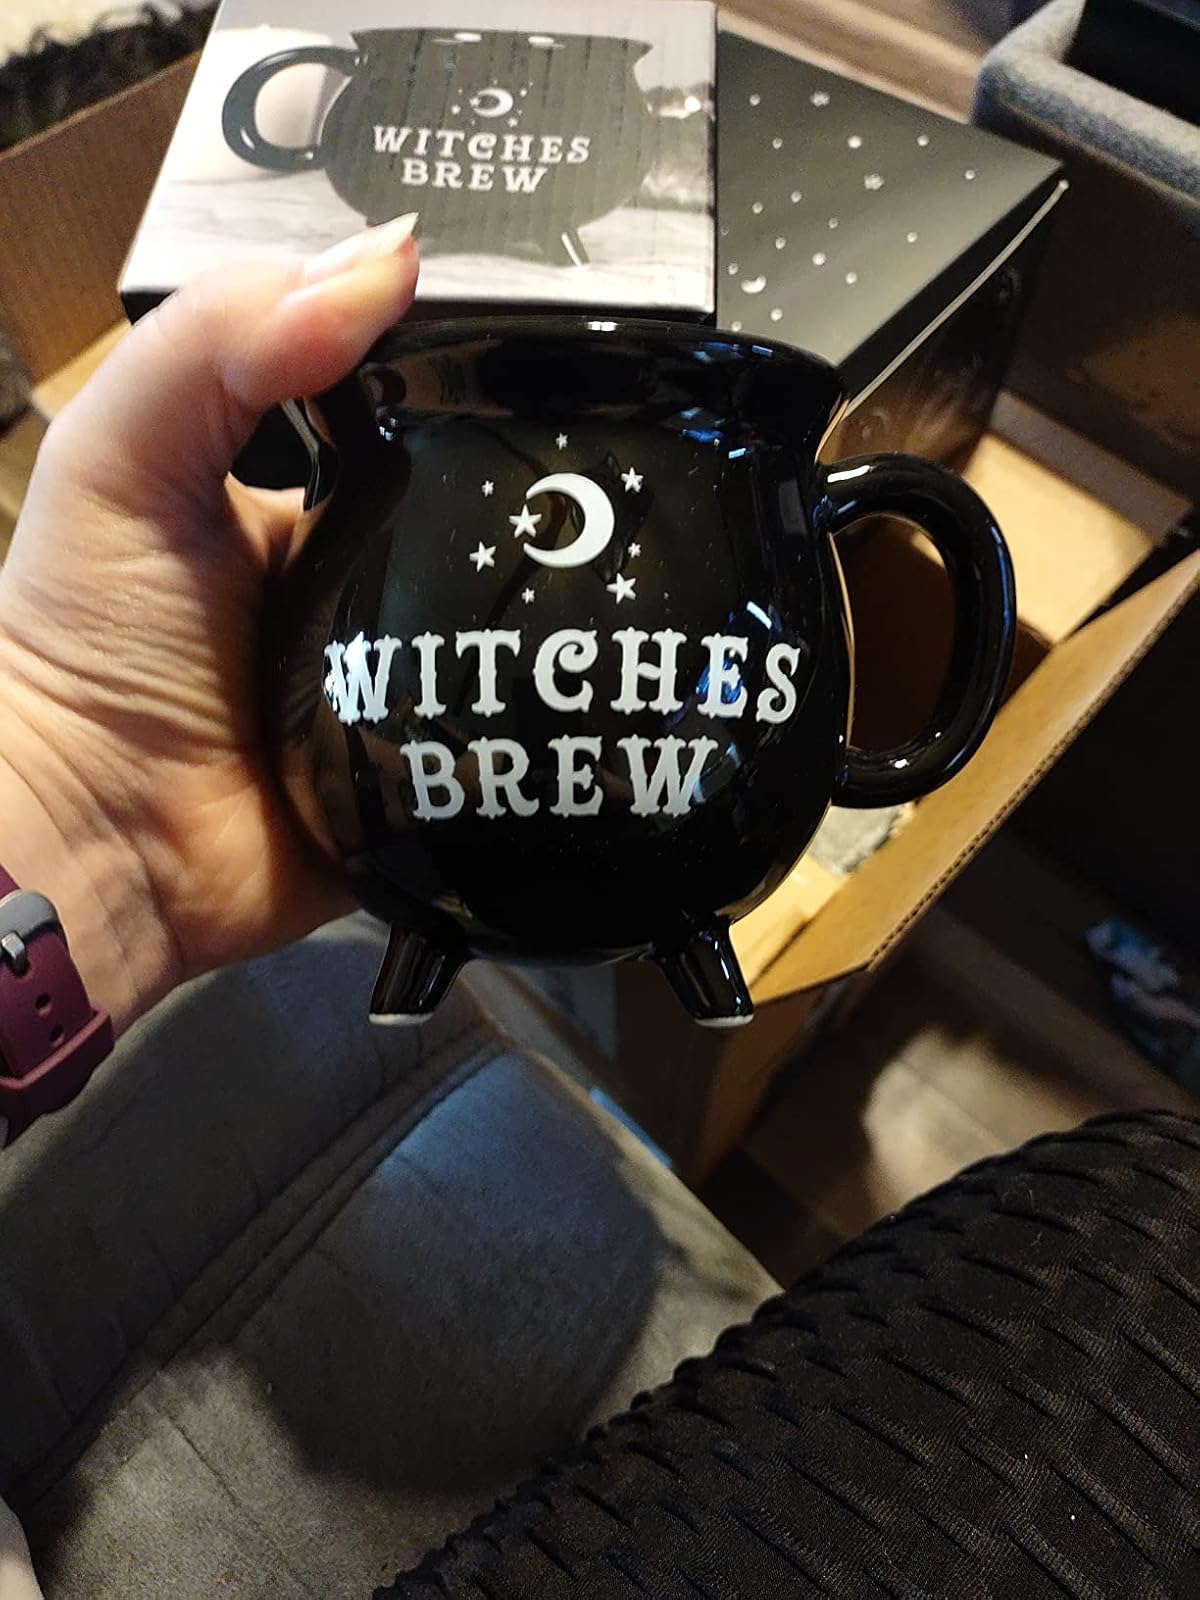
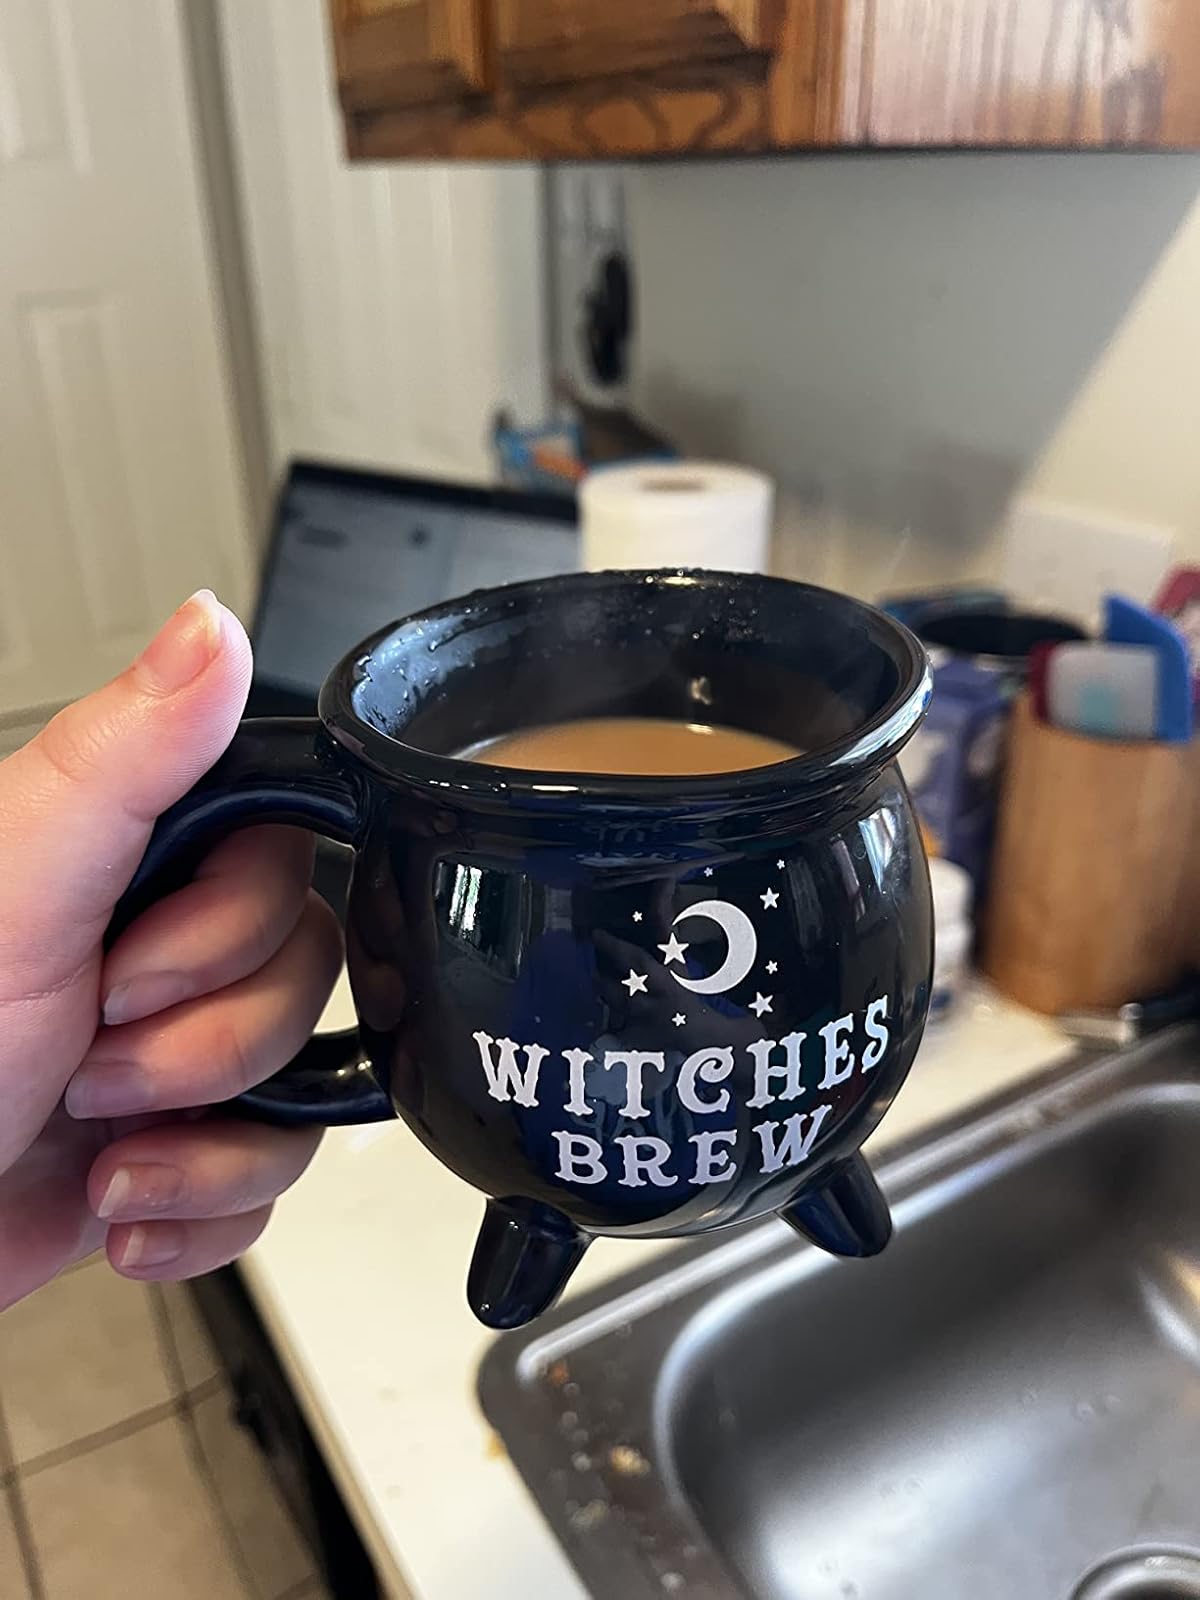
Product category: items_mug
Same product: yes